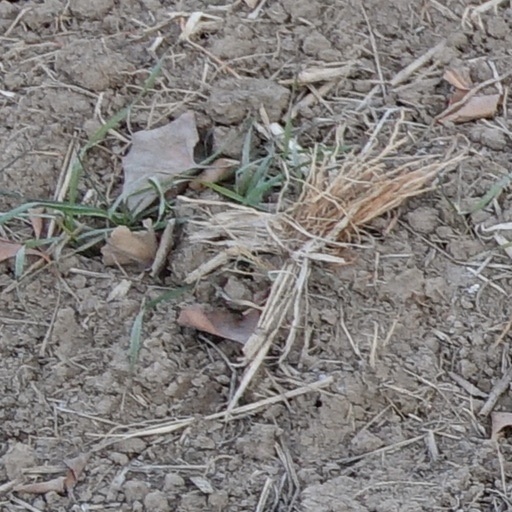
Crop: wheat